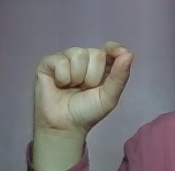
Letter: fa